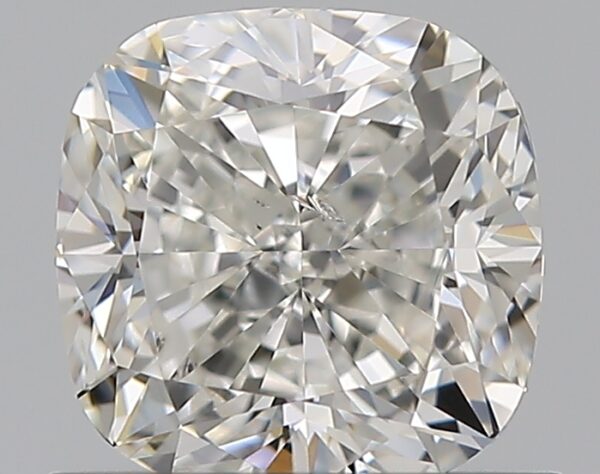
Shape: cushion
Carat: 1.01
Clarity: SI2
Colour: H
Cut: EX
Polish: EX
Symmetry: VG
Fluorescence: F
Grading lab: GIA
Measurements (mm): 5.55 x 5.53 x 3.86